David M. Shoup

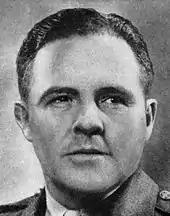
A middle-aged man in military uniform, seen from the neck up

In mid-1943, Shoup was transferred to the staff of Major General Julian C. Smith, commander of the 2nd Marine Division, and tasked to help plan the invasion of Betio on Tarawa Atoll. Shoup's aggressive leadership style would complement the offensive strategy his superiors were seeking in taking the atoll. He was tasked with drawing up initial plans, designating the landing beaches on Betio for the 2nd Marine Division, and overseeing some rehearsals at Efate. However, after Colonel William W. Marshall, commander of the 2nd Marines, suffered a nervous breakdown before the invasion, Smith promoted Shoup to colonel and gave him command of the regiment in spite of Shoup's lack of combat experience.